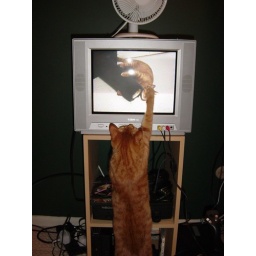
Dave took video of Smurf playing and Smurf was confused by the kitty he saw on the screen.